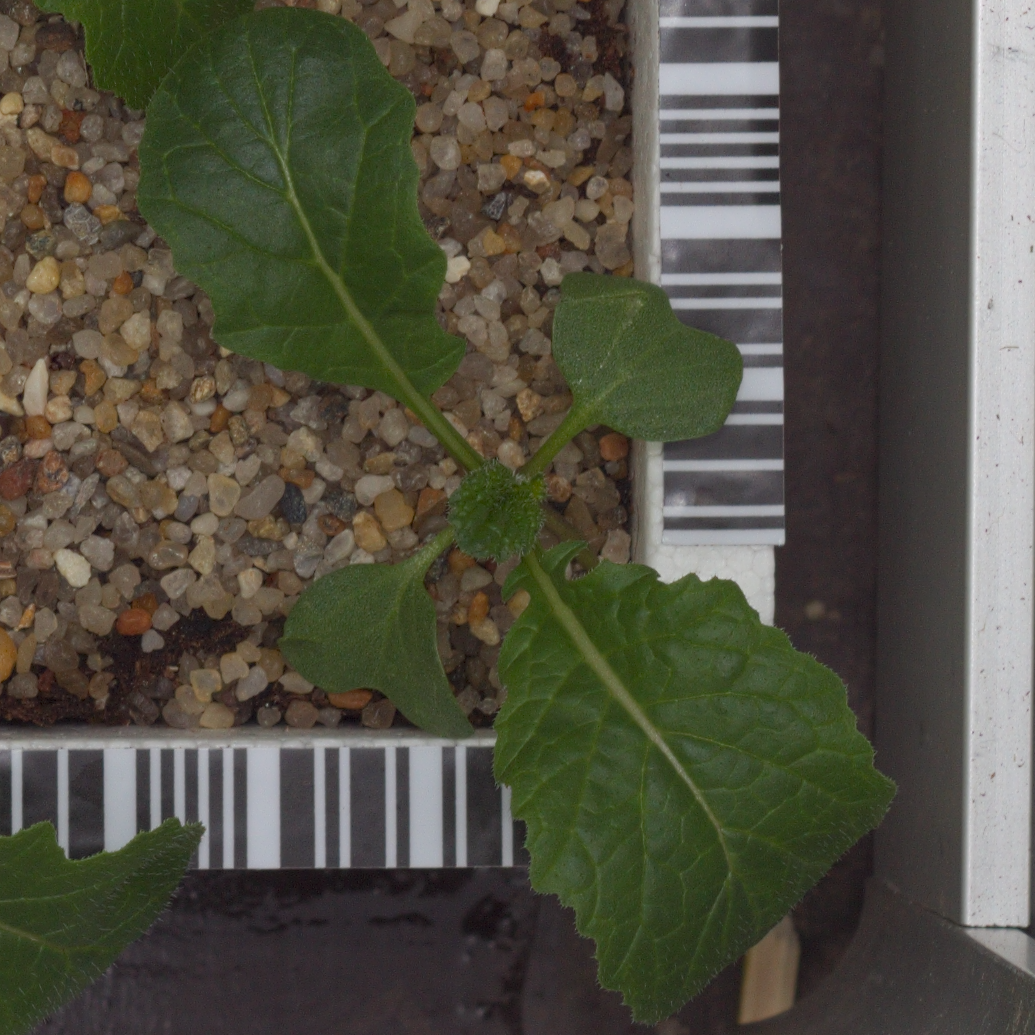
Label: charlock